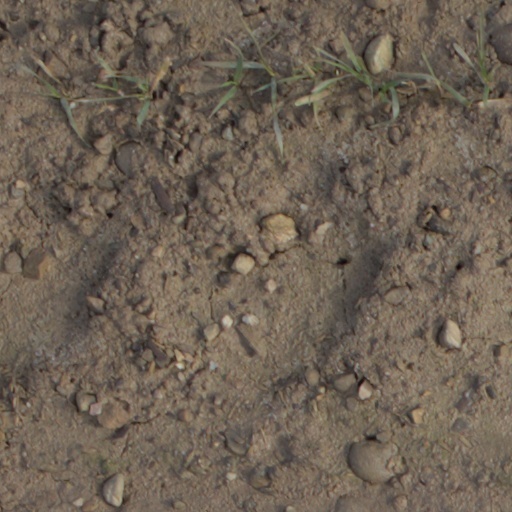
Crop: wheat